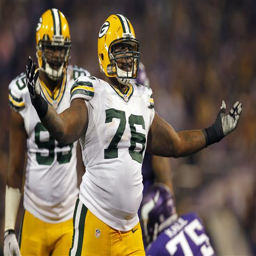
american football defensive end owns a team - best sacks on an unit with 23 , which is eighth most .